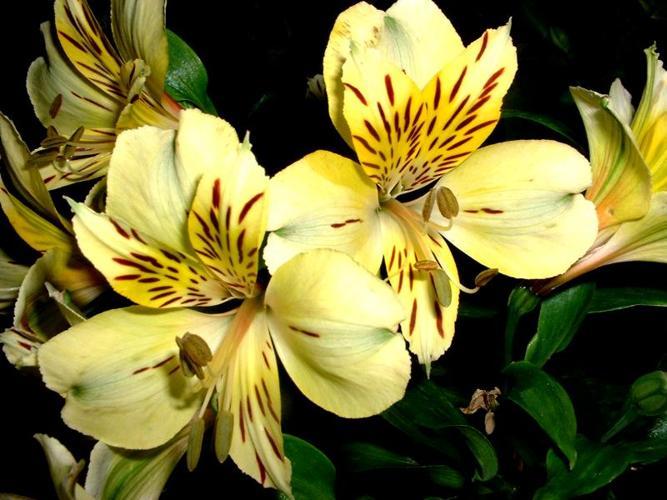
Label: peruvian lily